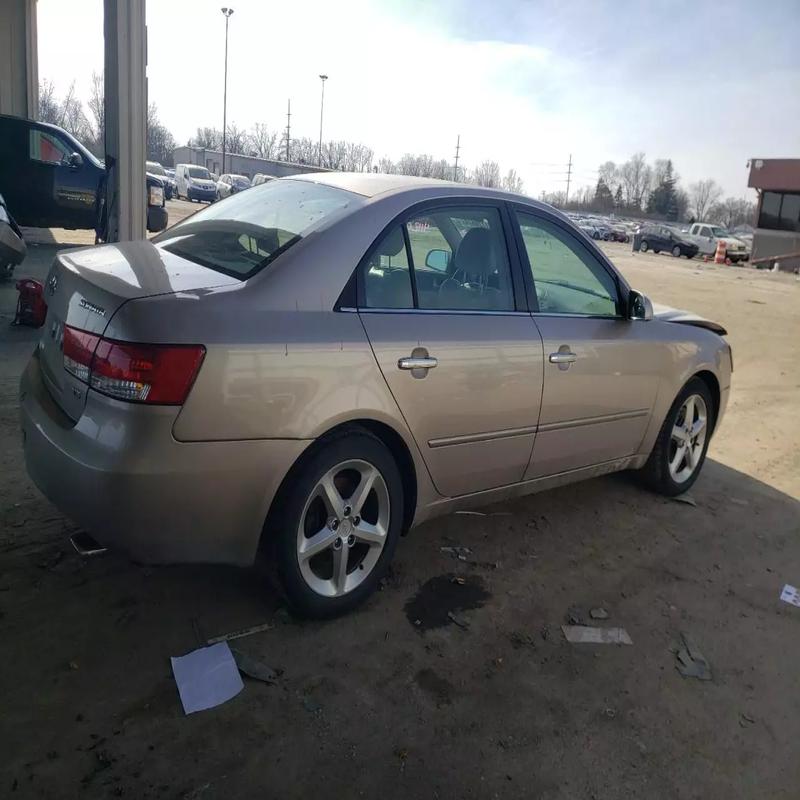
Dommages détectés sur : capot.
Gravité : mineur